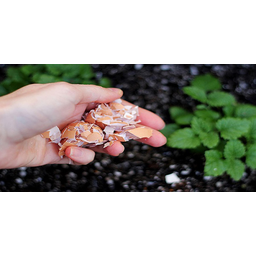
Label: eggshells